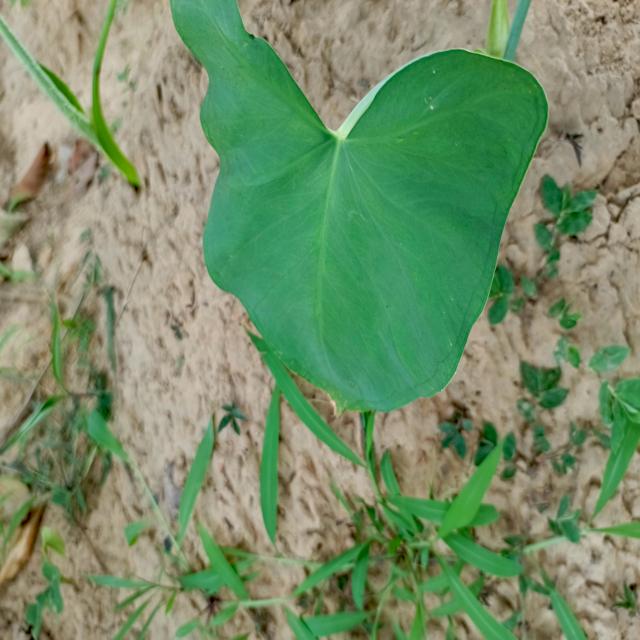
Label: Healthy